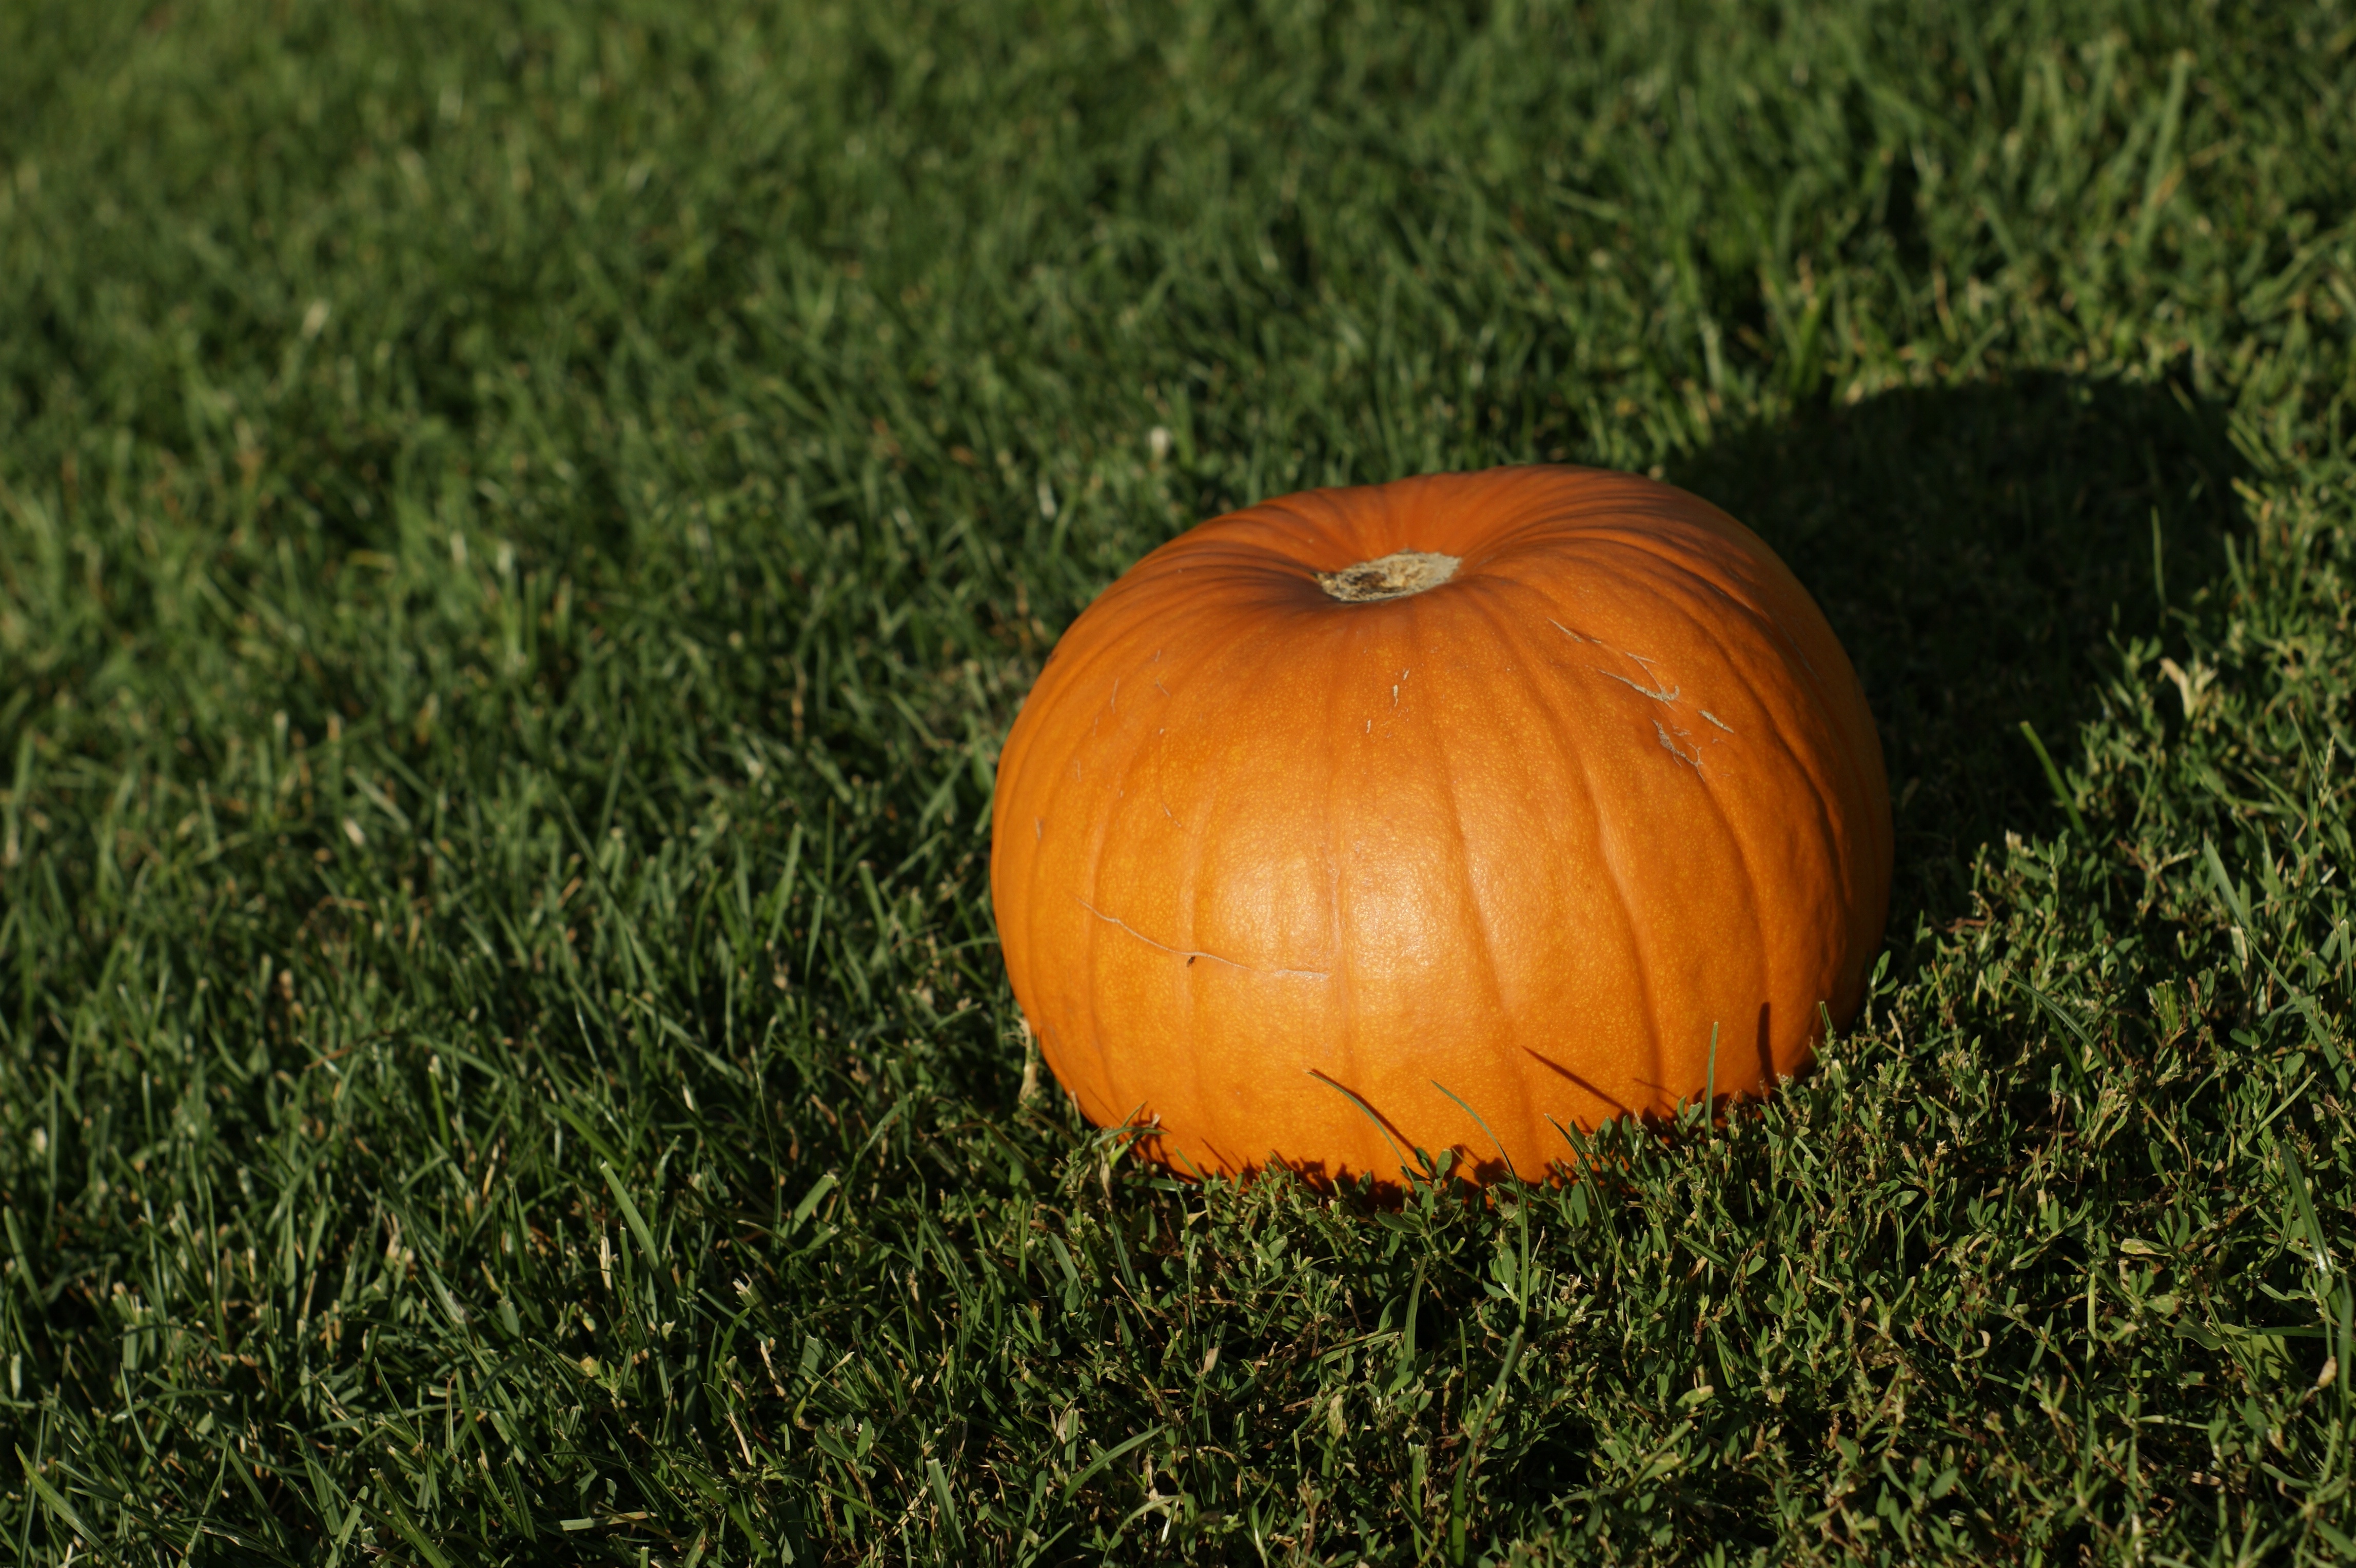
grass, plant, celebration, produce, vegetable, autumn, pumpkin, halloween, child, season, festival, fun, seasonal, carving, october, cucurbita, halloween pumpkin